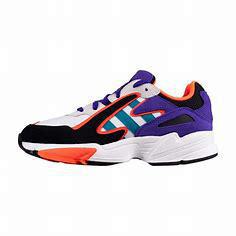
Brand: Adidas
Model: Yung 96 Chasm